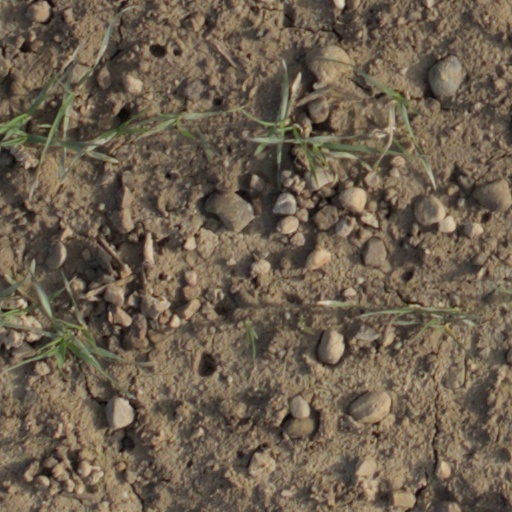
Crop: wheat